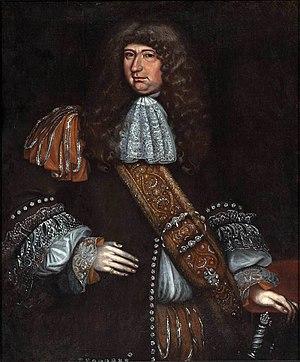
Downing Street est une rue de Londres au Royaume-Uni où se situent depuis plus de deux cents ans les résidences du Premier ministre britannique et de son chancelier de l'Échiquier. Le numéro 10 est la résidence officielle du Premier ministre. Par métonymie, le 10 Downing Street sert parfois à désigner le Premier ministre ou son administration.